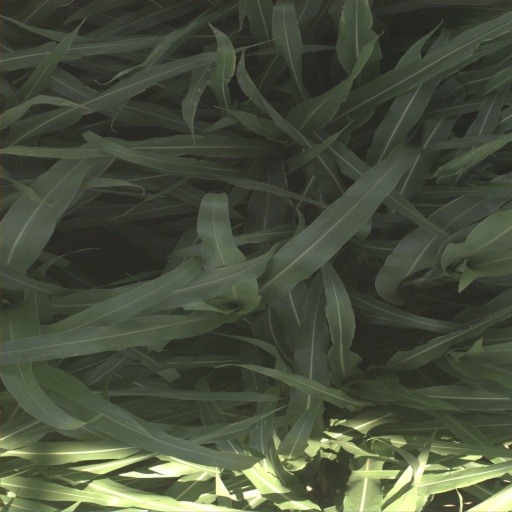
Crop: sorghum